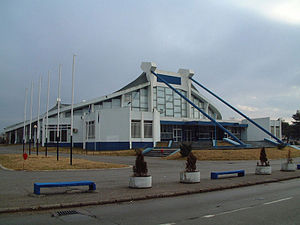
Morača Sports Center
Morača Sports Center er en multiarena i Podgorica, Montenegro med plads til 6.000 tilskuere.